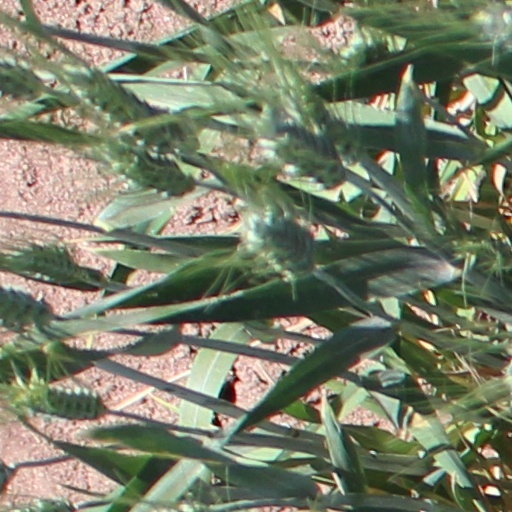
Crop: wheat